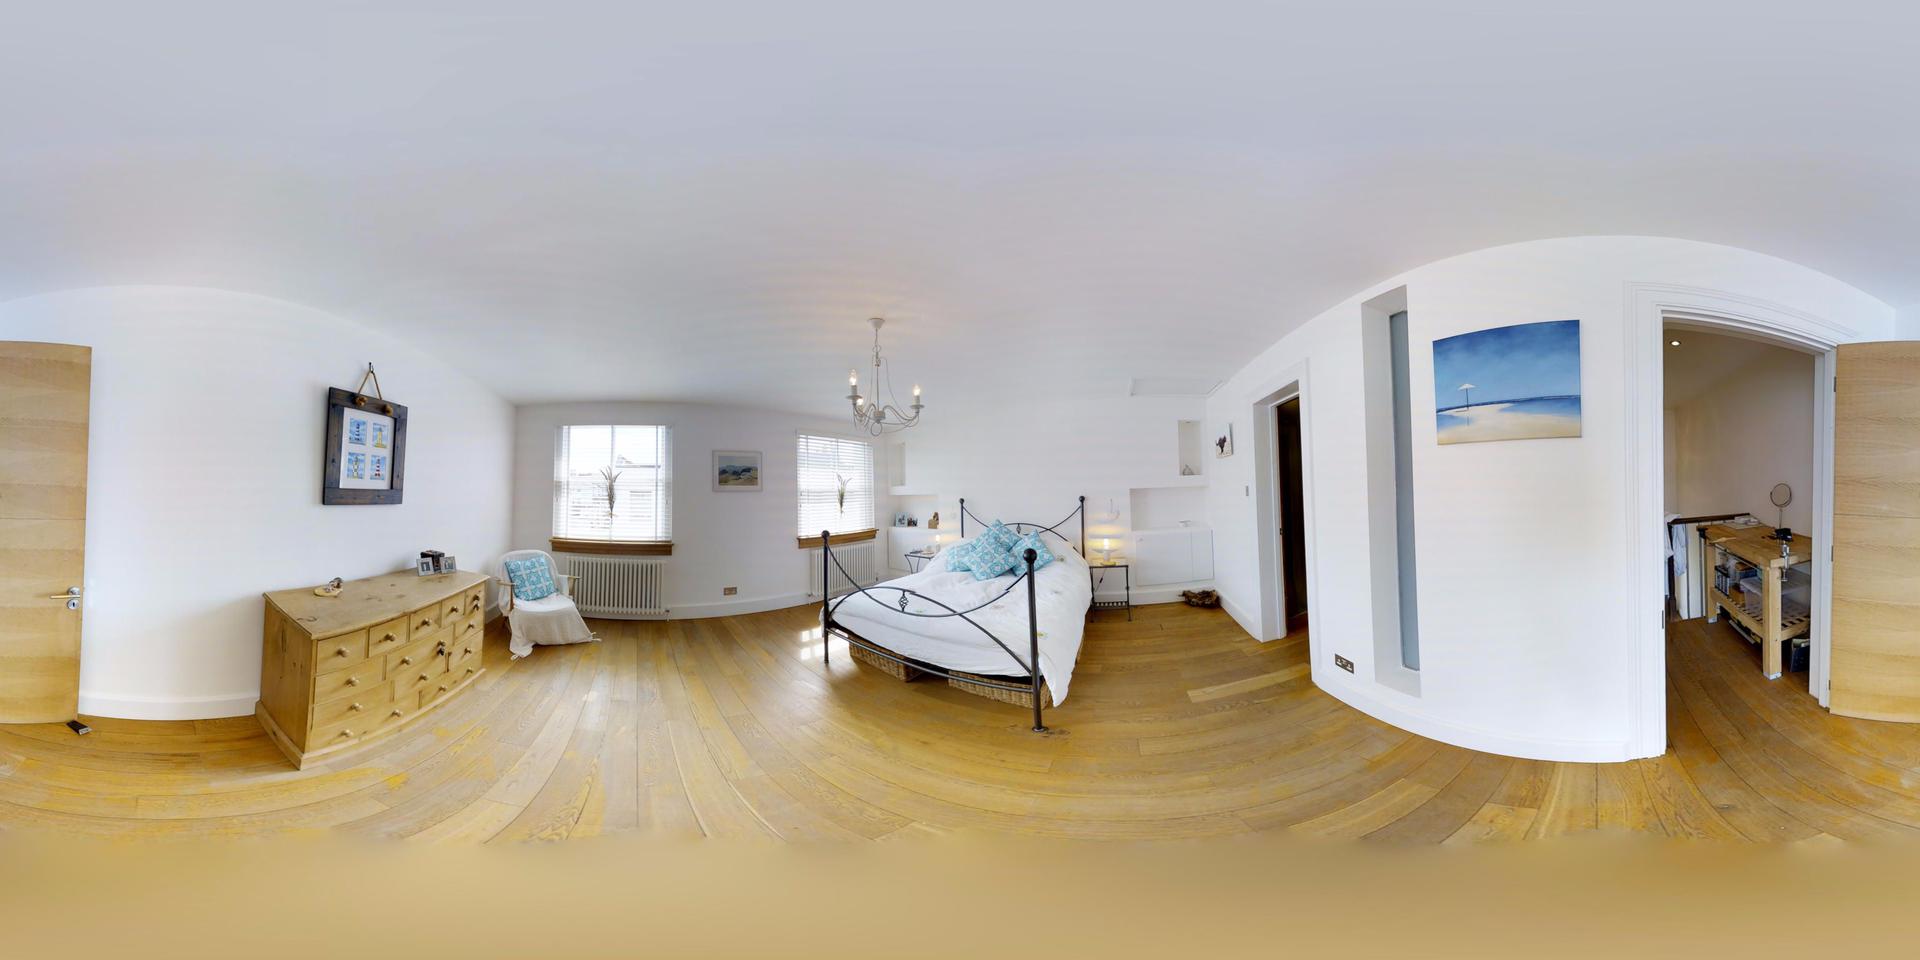
Referred object: the blue armchair by the window

Referred object: the black metal bed frame